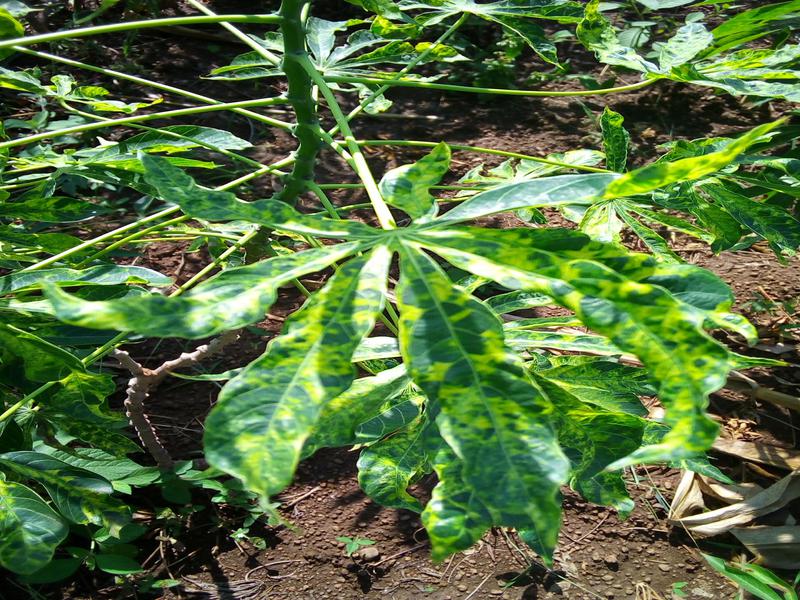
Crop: cassava
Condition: mosaic_disease